Marian Douglas

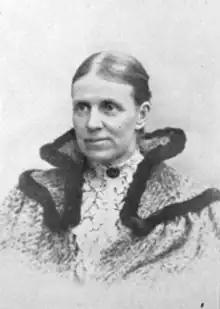
(1894)

Marian Douglas was the pen name of Annie D. Green, later, Annie Douglas Green Robinson (1842–1913), an American poet and short story writer. Her poems appeared irregularly in various periodicals. She is best known by her poems and stories for children.